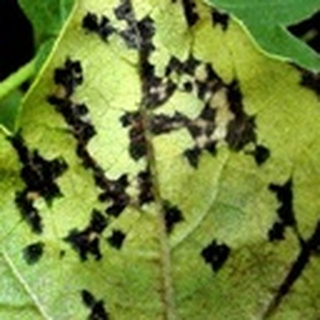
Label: cotton_bacterial_blight